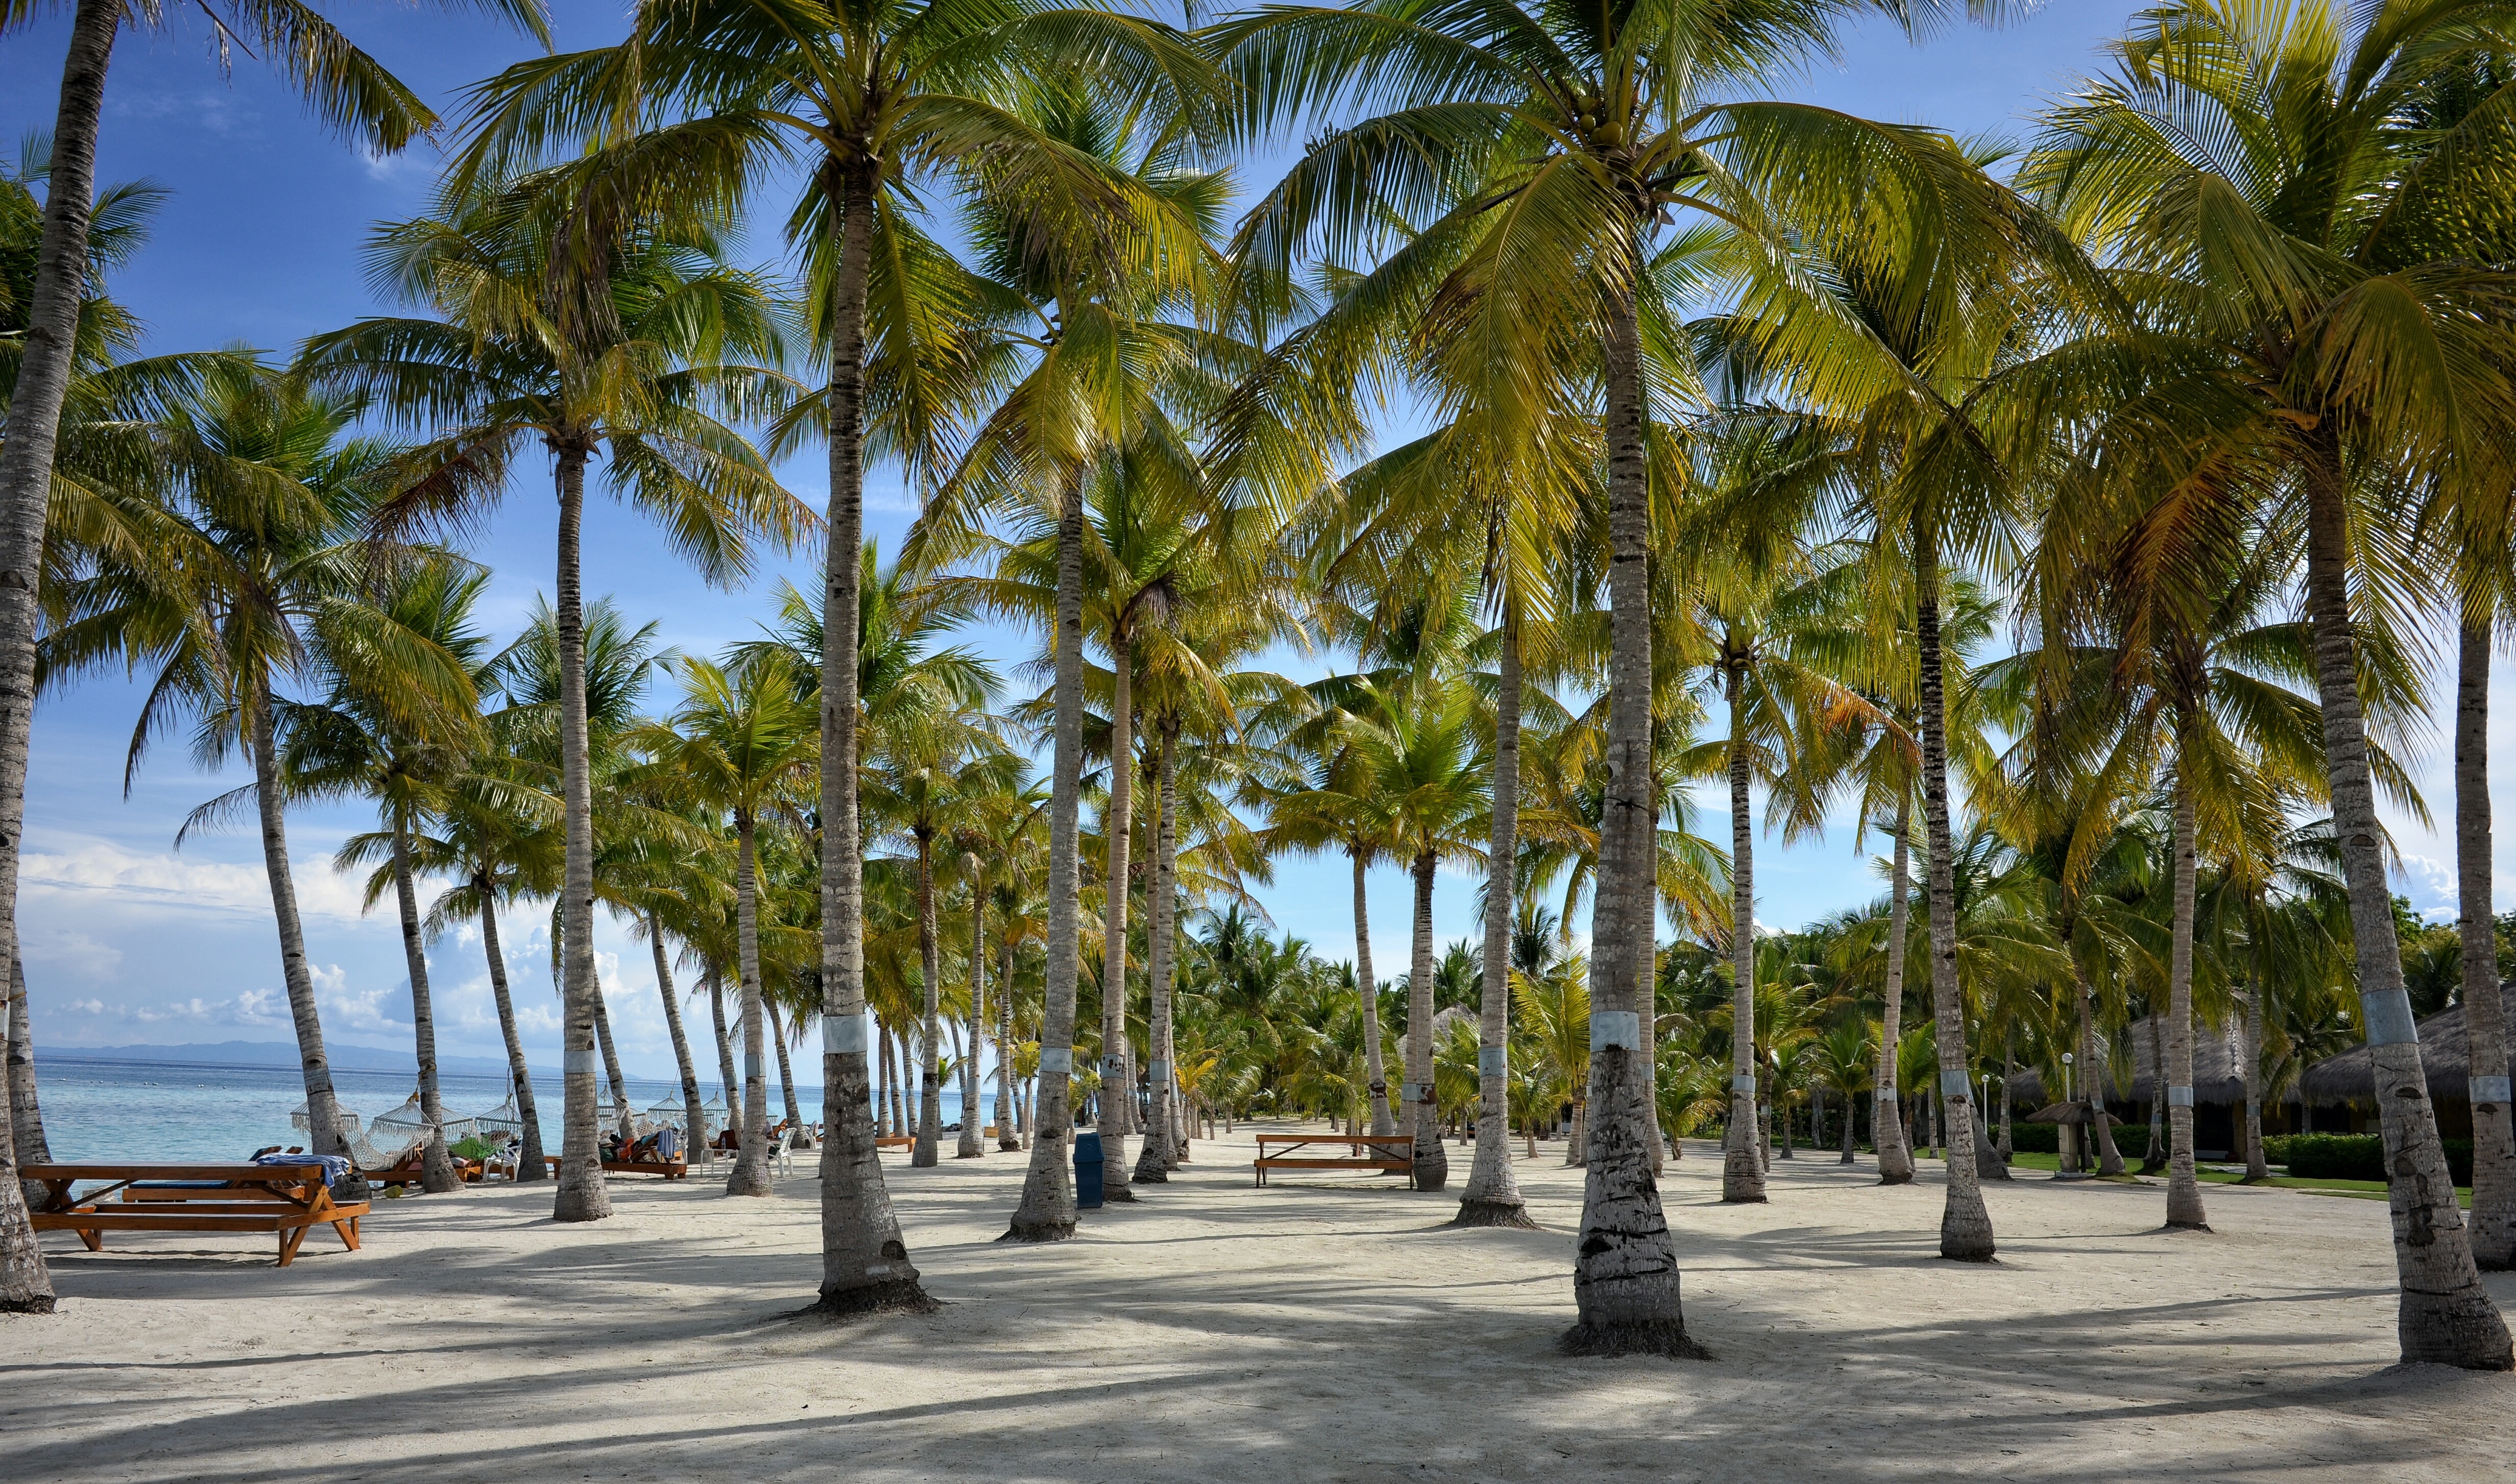
beach, tree, plant, palm tree, walkway, vacation, resort, caribbean, tropics, flowering plant, bohol, bohol resorts, woody plant, land plant, arecales, palm family, borassus flabellifer